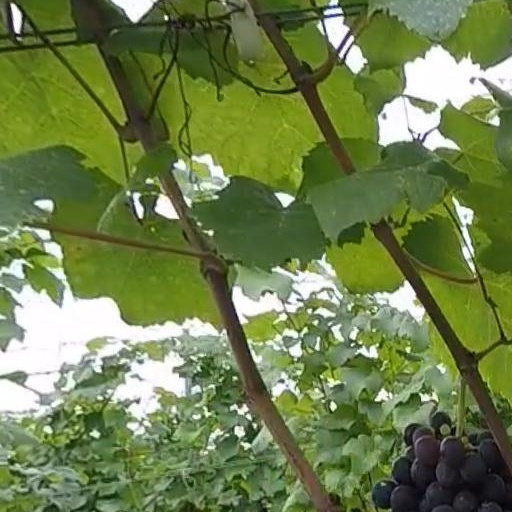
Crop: grape